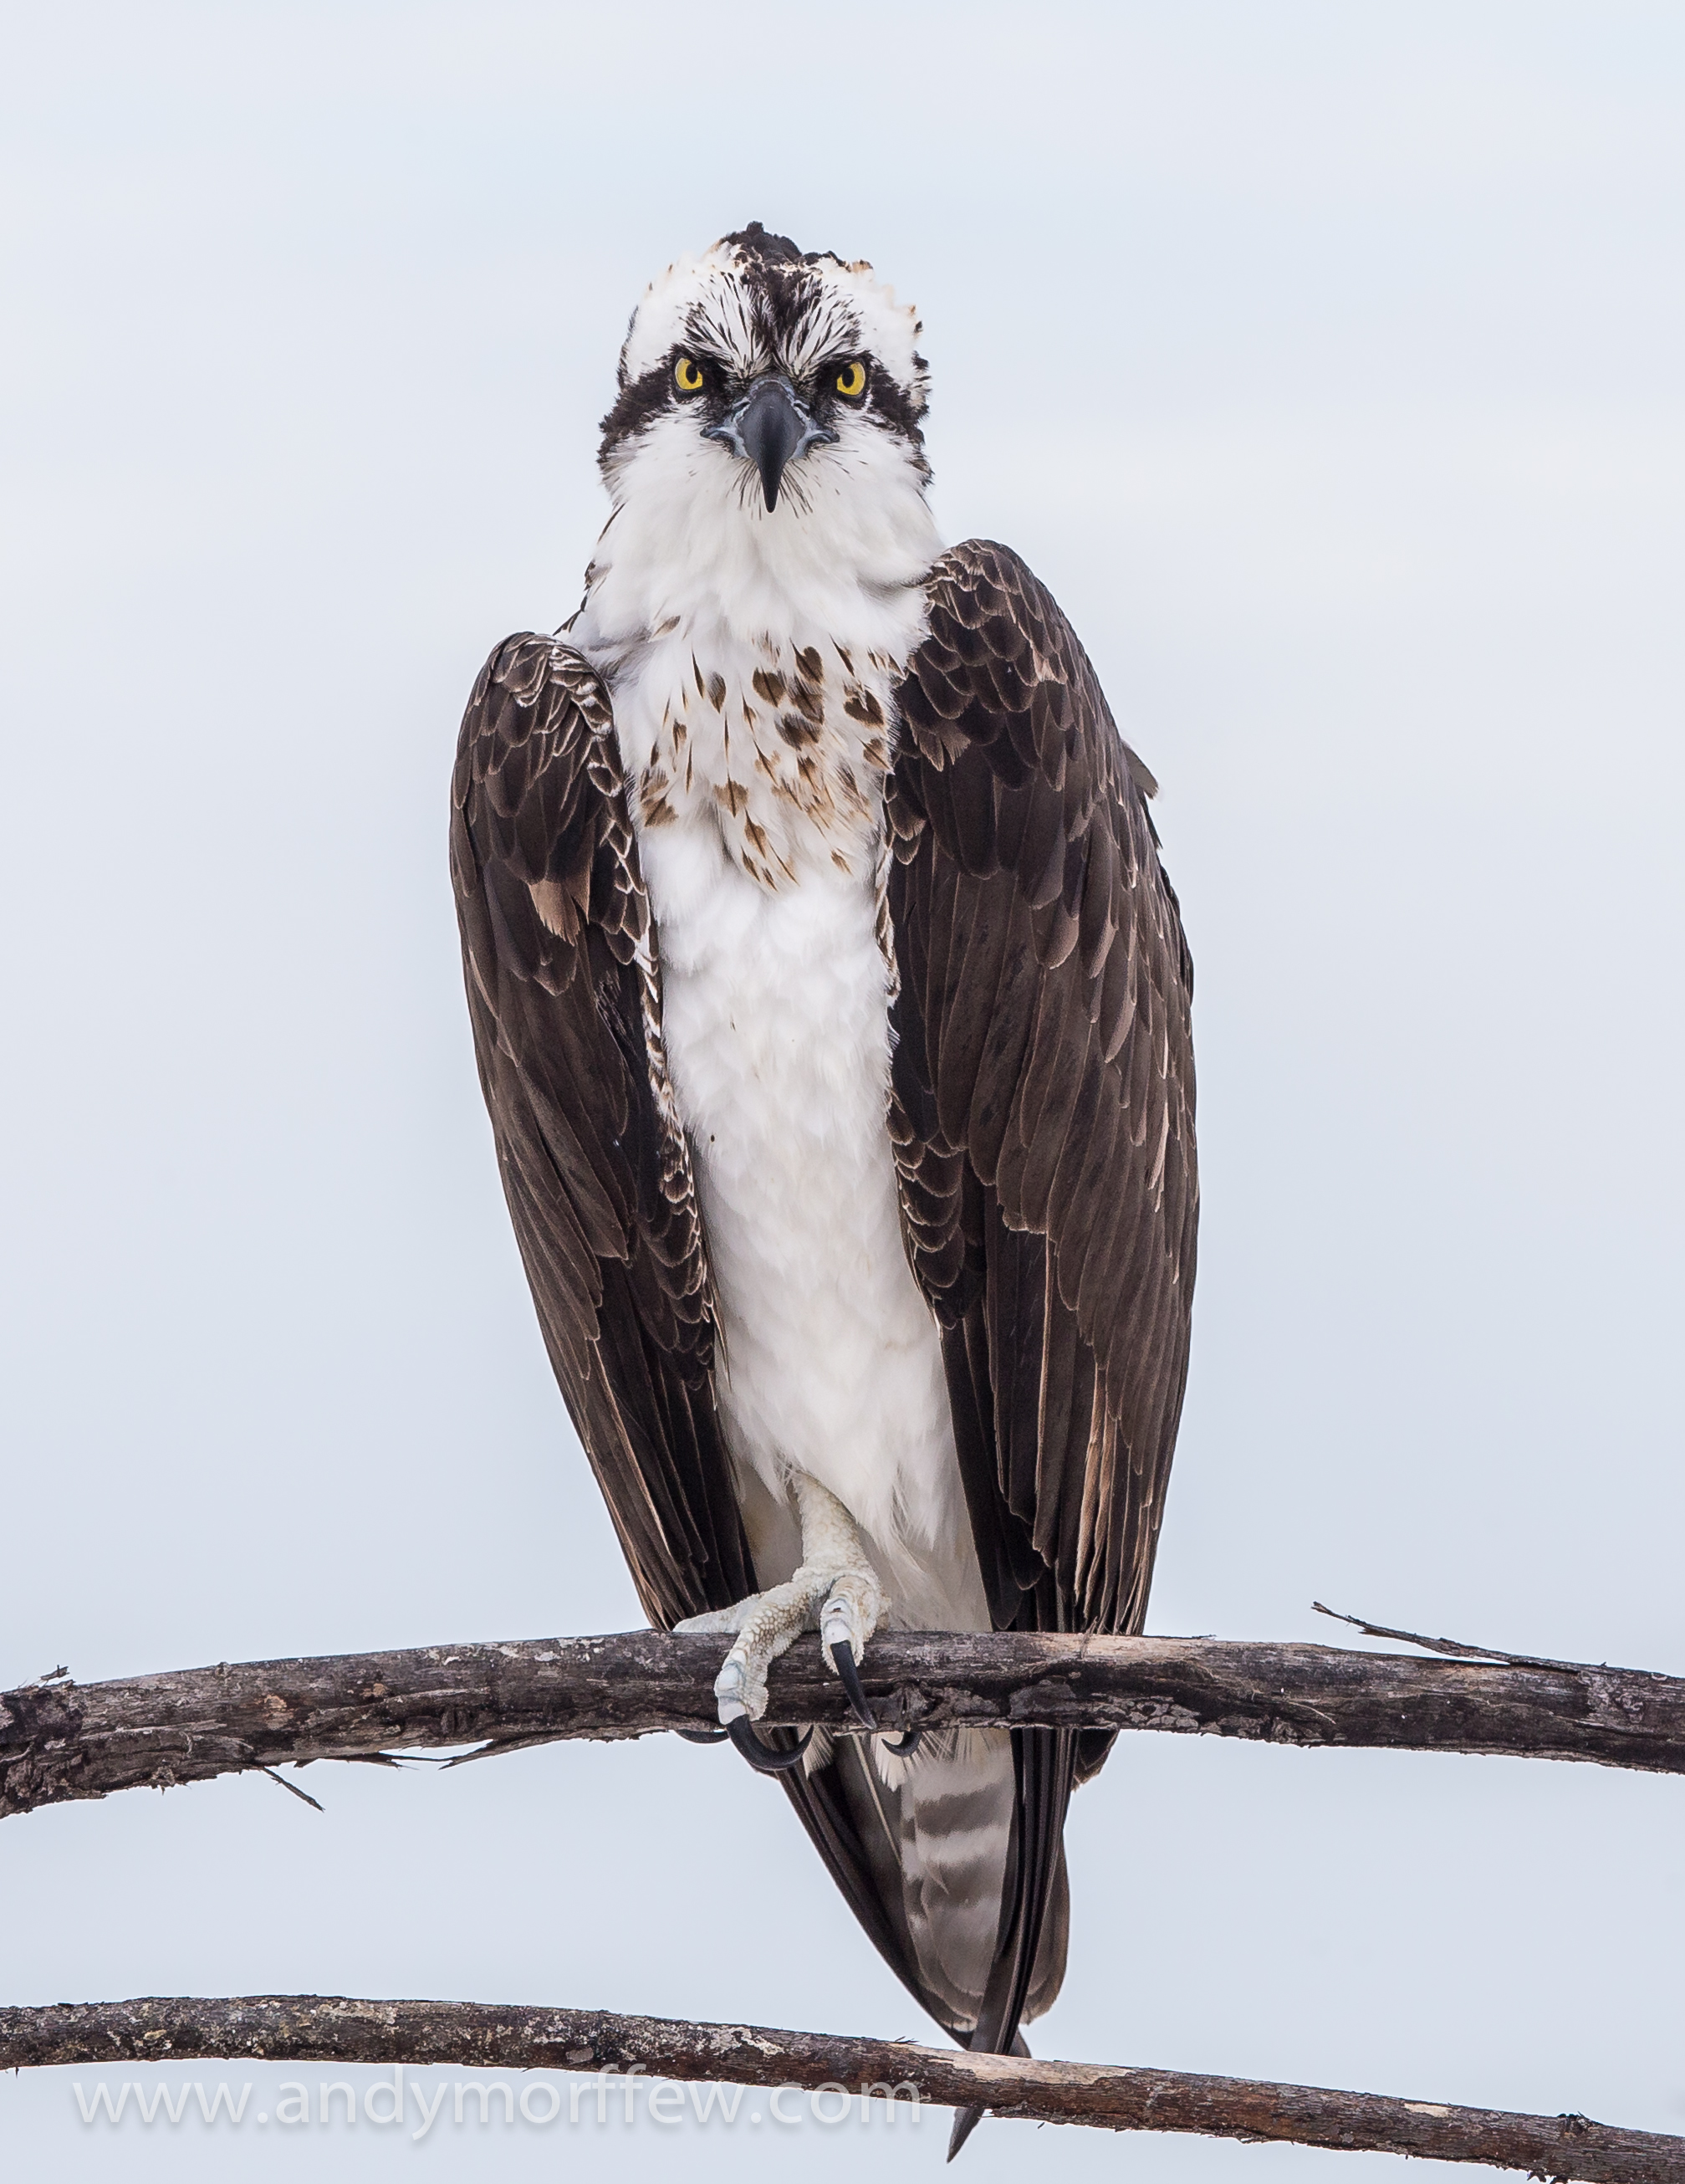
bird, wing, female, wildlife, beak, eagle, hawk, fauna, bird of prey, vertebrate, osprey, stare, falcon, florida, buzzard, andymorffew, morffew, marcoisland, tigertailbeach, accipitriformes